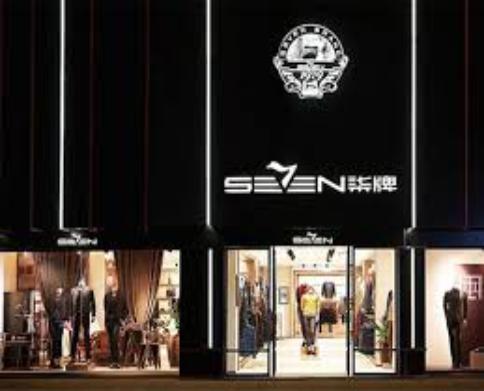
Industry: Clothes